Visual search

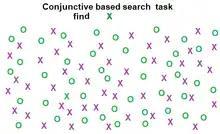
Conjunctive based search task.

Conjunction search (also known as inefficient or serial search) is a visual search process that focuses on identifying a previously requested target surrounded by distractors possessing no distinct features from the target itself. An example of a conjunction search task is having a person identify a green X (target) amongst distractors composed of purple Xs (same shape) and green Os (same color). Unlike feature search, conjunction search involves distractors (or groups of distractors) that may differ from each other but exhibit at least one common feature with the target. The efficiency of conjunction search in regards to reaction time (RT) and accuracy is dependent on the distractor-ratio and the number of distractors present. As the distractors represent the differing individual features of the target more equally amongst themselves (distractor-ratio effect), reaction time(RT) increases and accuracy decreases. As the number of distractors present increases, the reaction time (RT) increases and the accuracy decreases. However, with practice the original reaction time (RT) restraints of conjunction search tend to show improvement. In the early stages of processing, conjunction search utilizes bottom-up processes to identify pre-specified features amongst the stimuli. These processes are then overtaken by a more serial process of consciously evaluating the indicated features of the stimuli in order to properly allocate one's focal spatial attention towards the stimulus that most accurately represents the target.